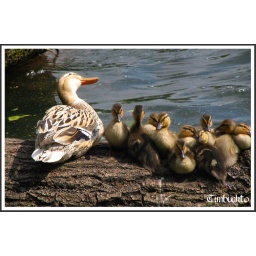
There was a plane flying over as I took this shot, hence the position of the ducks head.